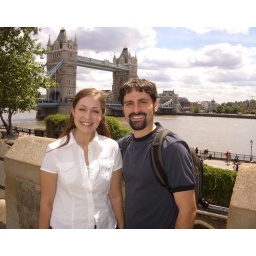
Suzy and Tim in front of the tower bridge in London